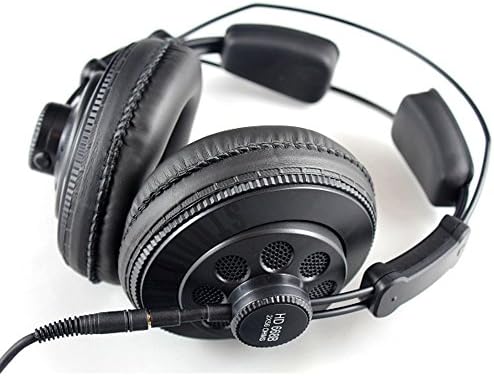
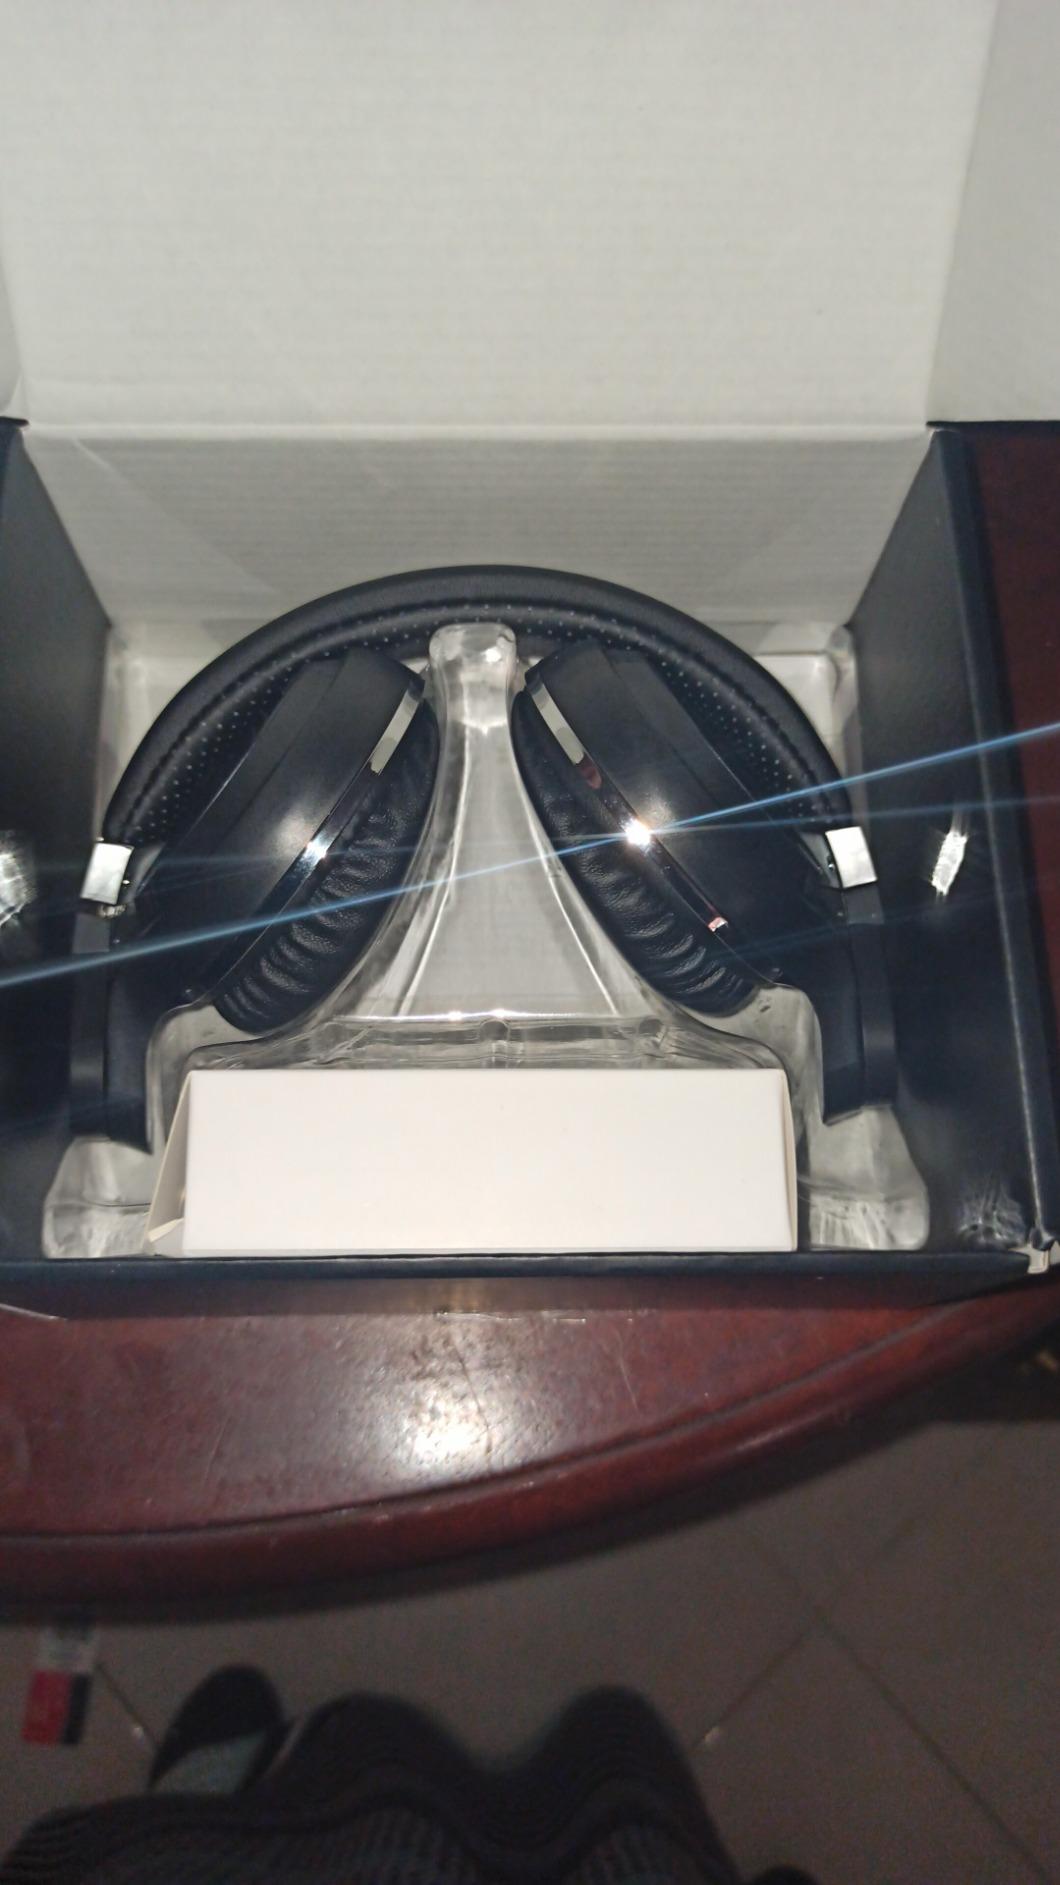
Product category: headphones
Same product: no